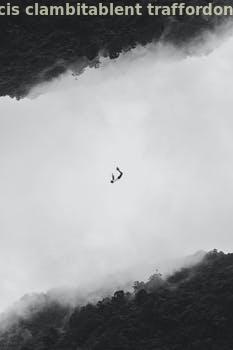
Label: Watermark